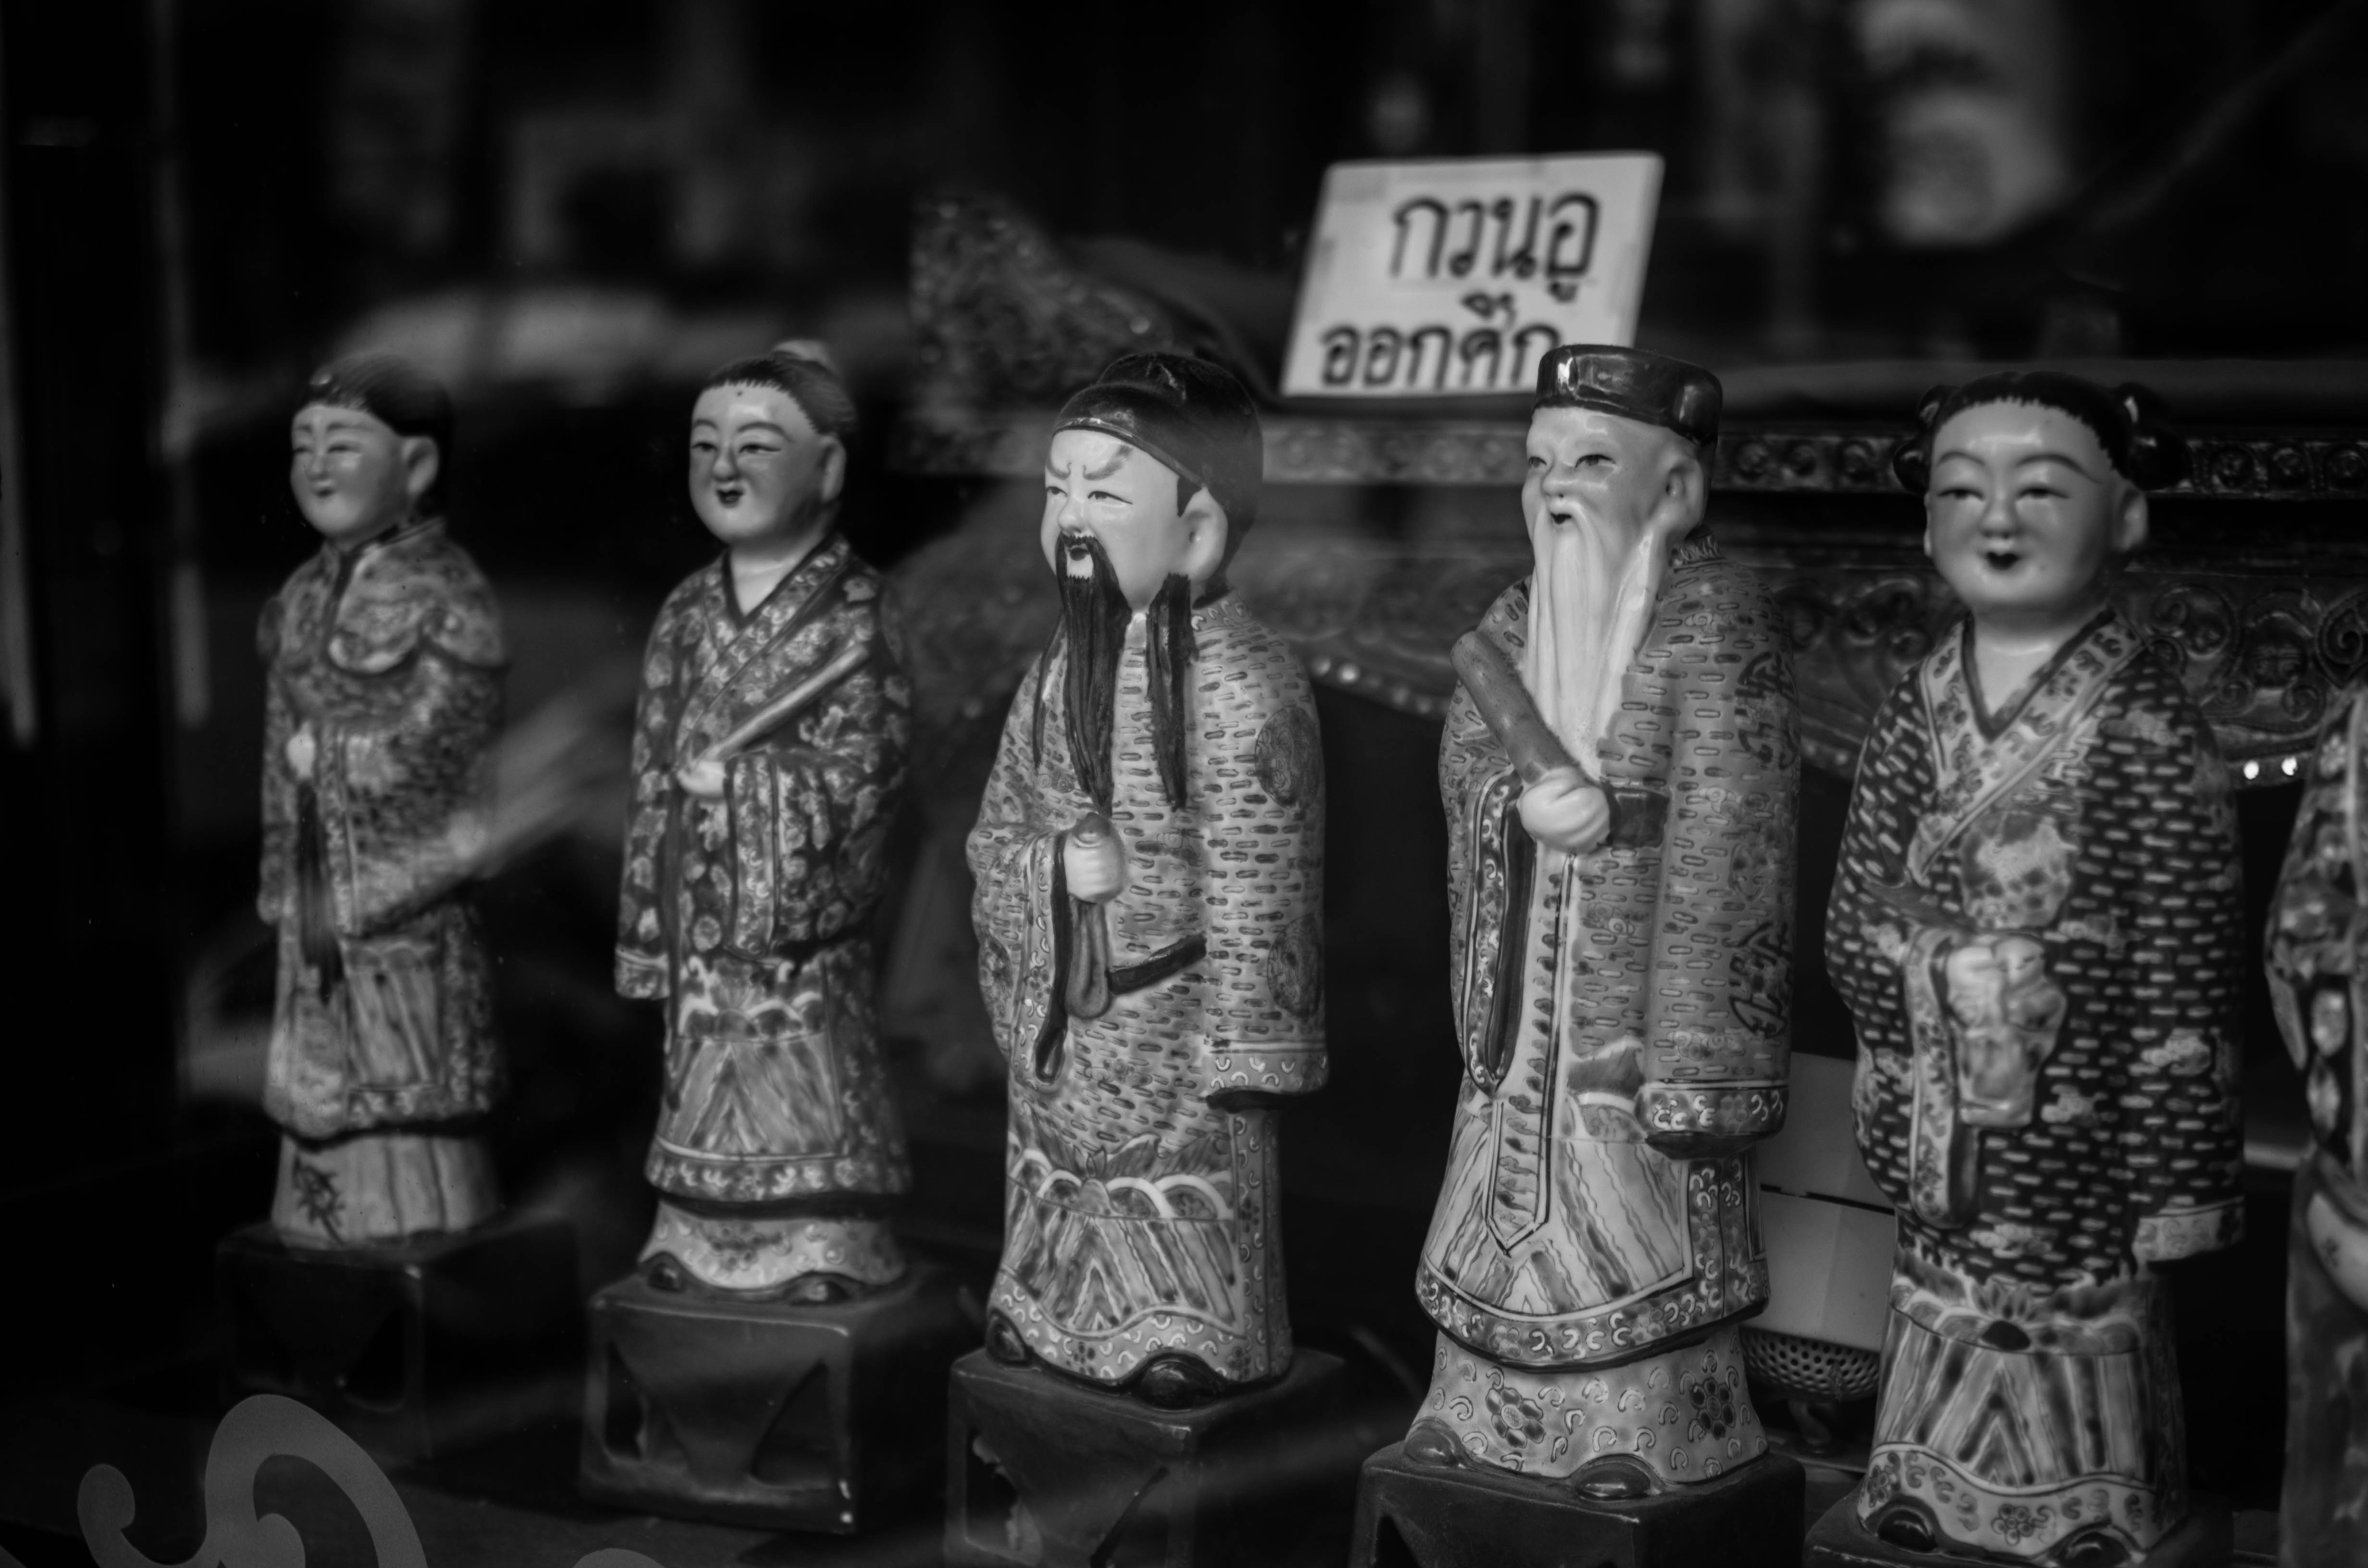
black and white, people, photography, black, monochrome, photograph, monochrome photography